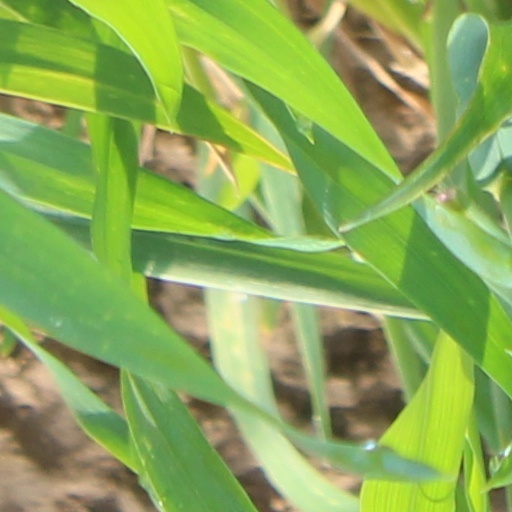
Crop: wheat